Central constituency (Krasnoyarsk Krai)

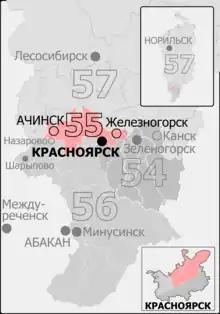
Constituency boundaries since 2016

The Central constituency (No.55) is a Russian legislative constituency in Krasnoyarsk Krai. The constituency covers parts of Krasnoyarsk as well as central Krasnoyarsk Krai stretching from Achinsk to Zheleznogorsk.